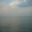
Label: sea